Miles T. Granger

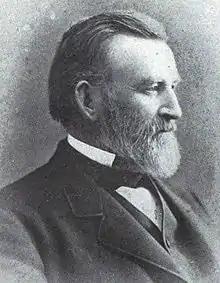

Miles Tobey Granger (August 12, 1817, New Marlboro, Massachusetts – October 21, 1895) was a judge of the Supreme Court of Errors (now called the Connecticut Supreme Court) in 1876 and served until March 1, 1887, when he resigned. He was a Democratic member of the United States House of Representatives from Connecticut's 4th congressional district from 1887 to 1889. He served as member of the Connecticut House of Representatives in 1857, and in the Connecticut Senate in 1866 and 1867.